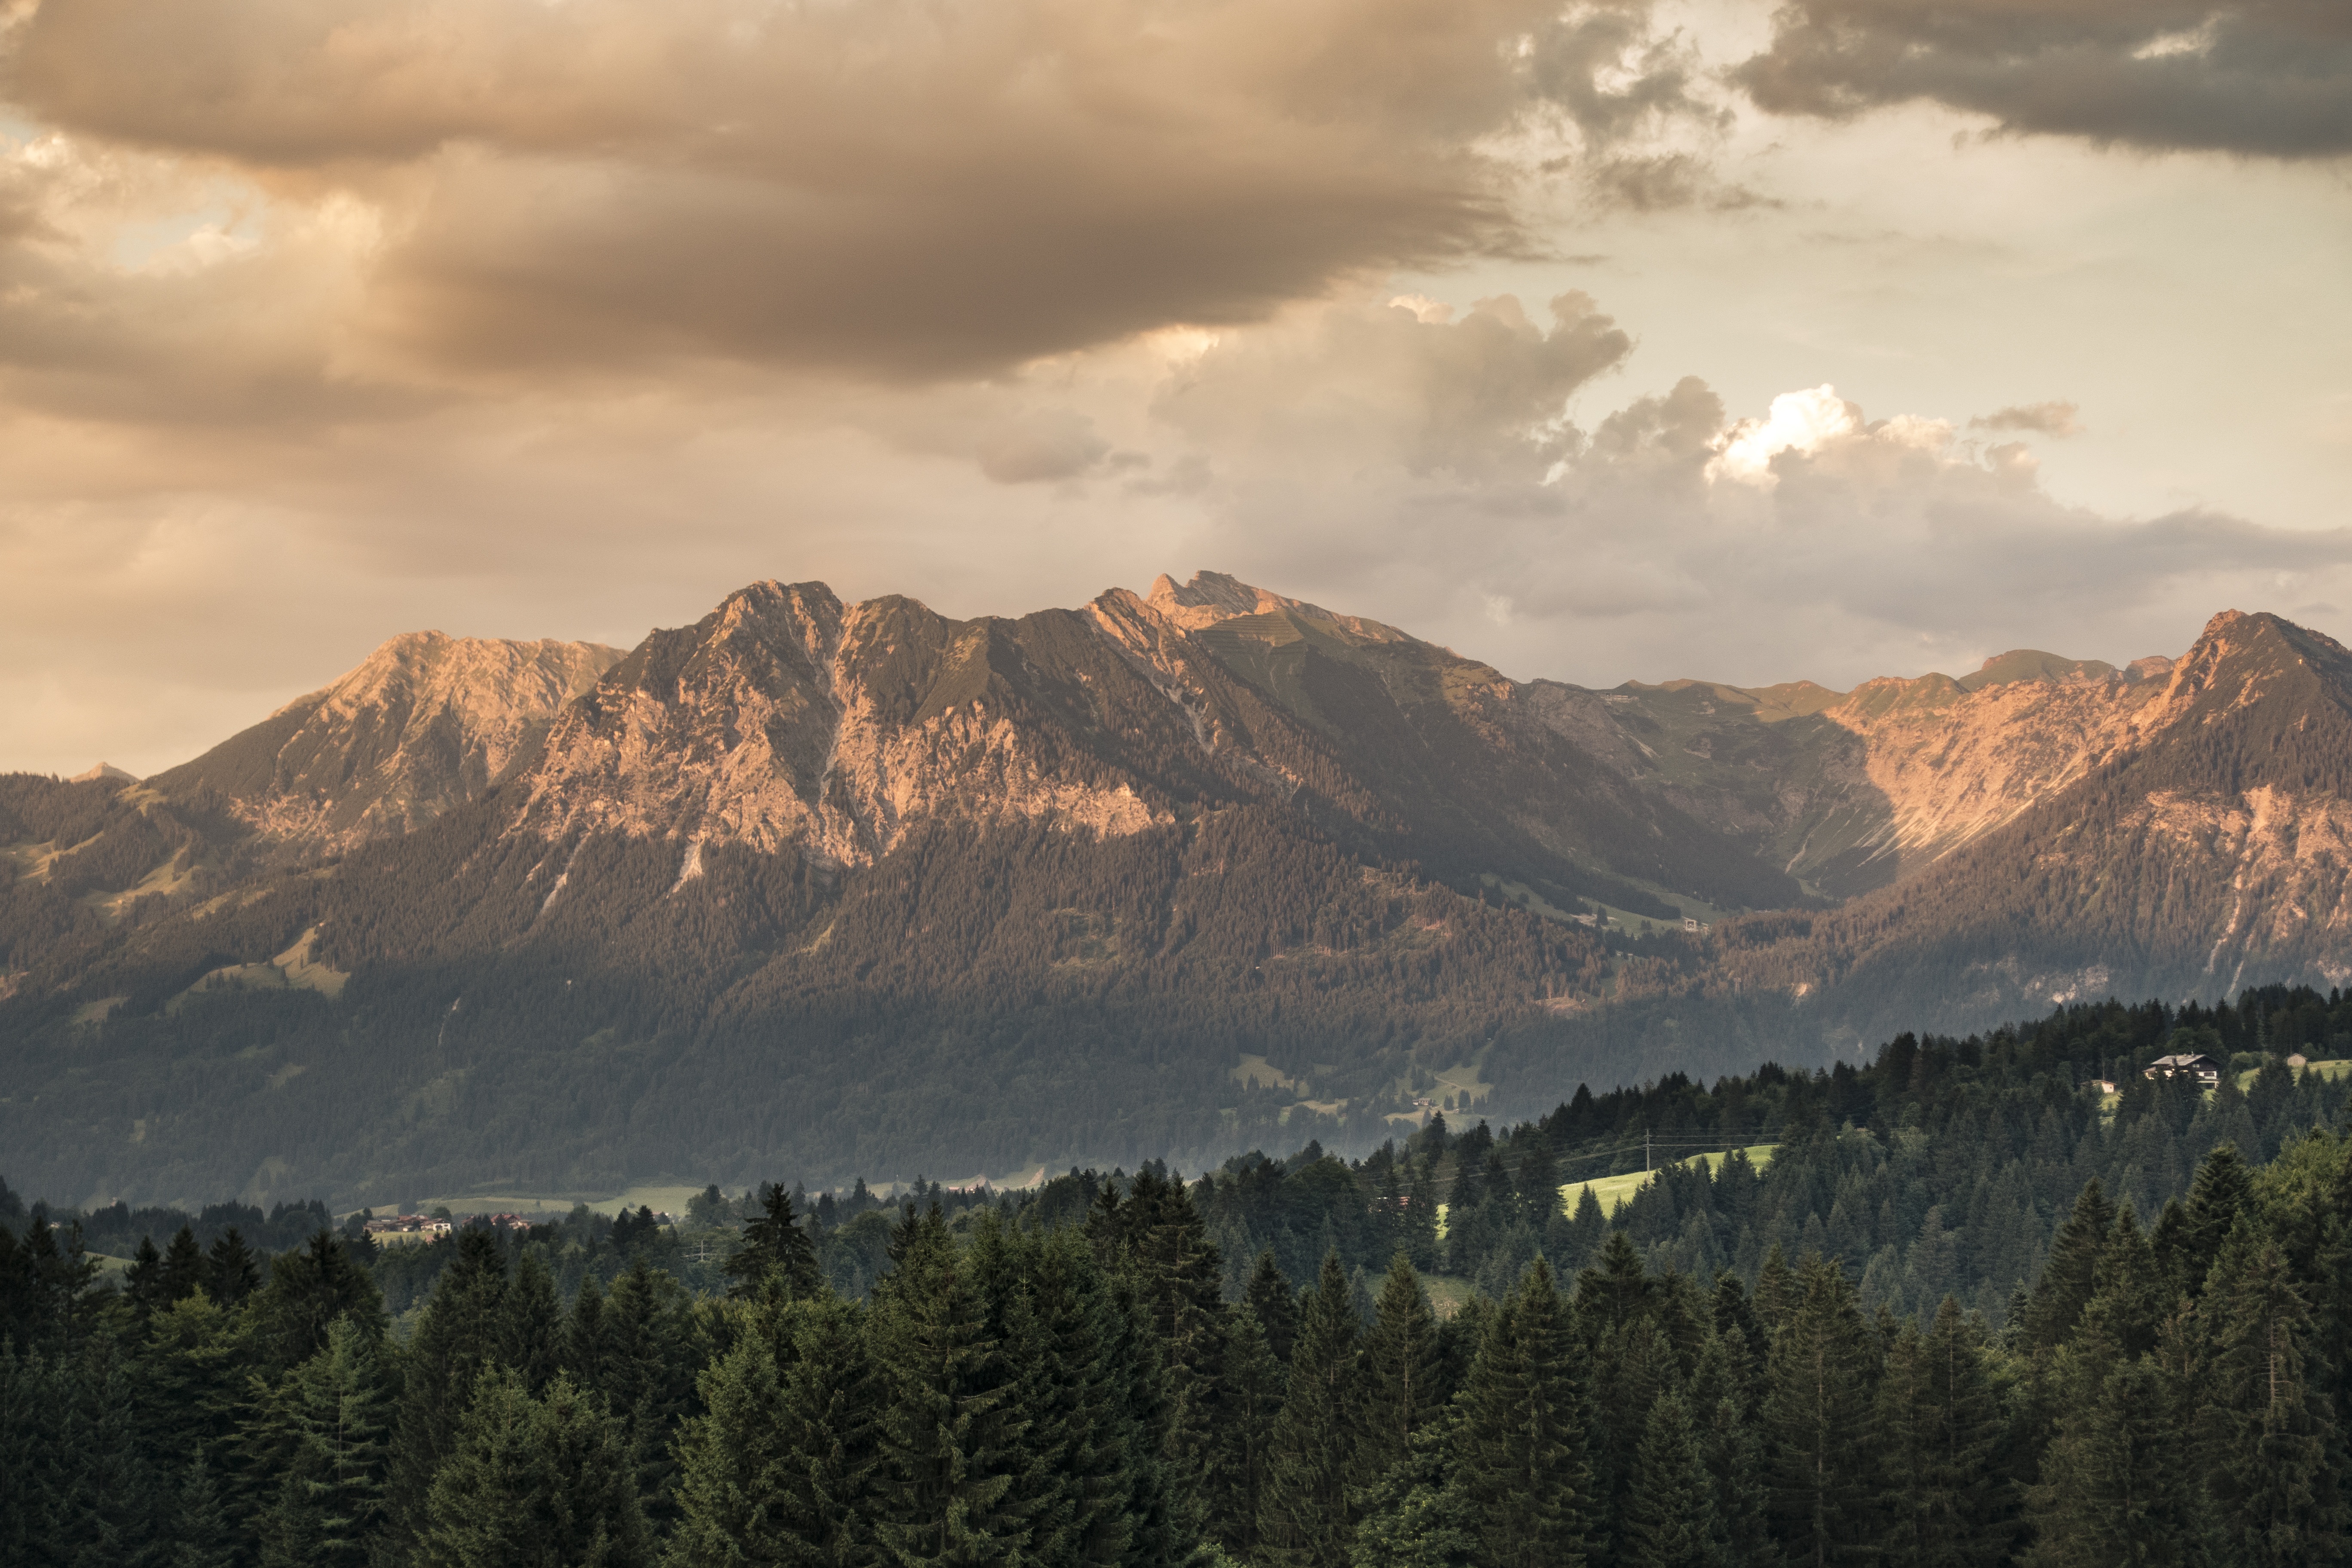
landscape, tree, nature, forest, outdoor, wilderness, mountain, snow, cloud, sunrise, sunset, sunlight, morning, hill, view, dawn, peak, valley, mountain range, summer, range, dusk, evening, scenic, weather, ridge, summit, mountain landscape, trees, mountains, alps, plateau, highlands, landform, geographical feature, atmospheric phenomenon, mountainous landforms